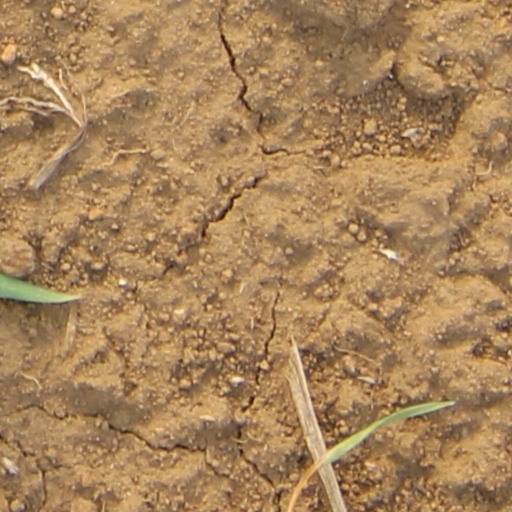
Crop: wheat